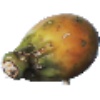
Label: cactus_fruit